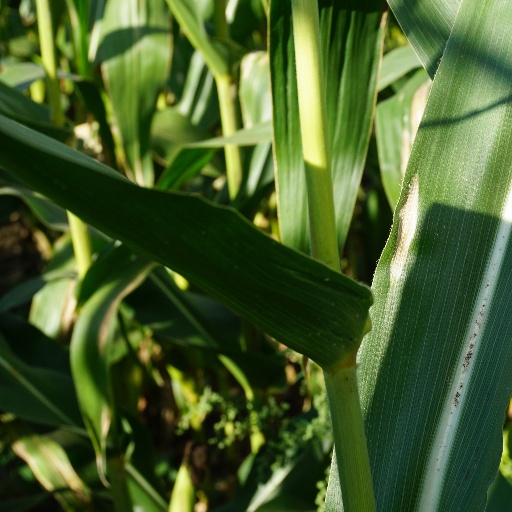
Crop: maize; corn